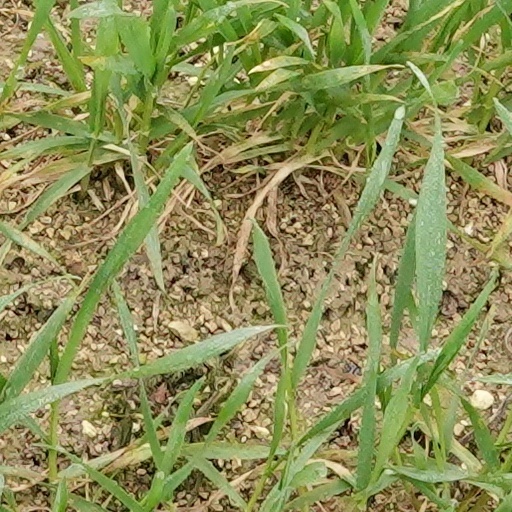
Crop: wheat